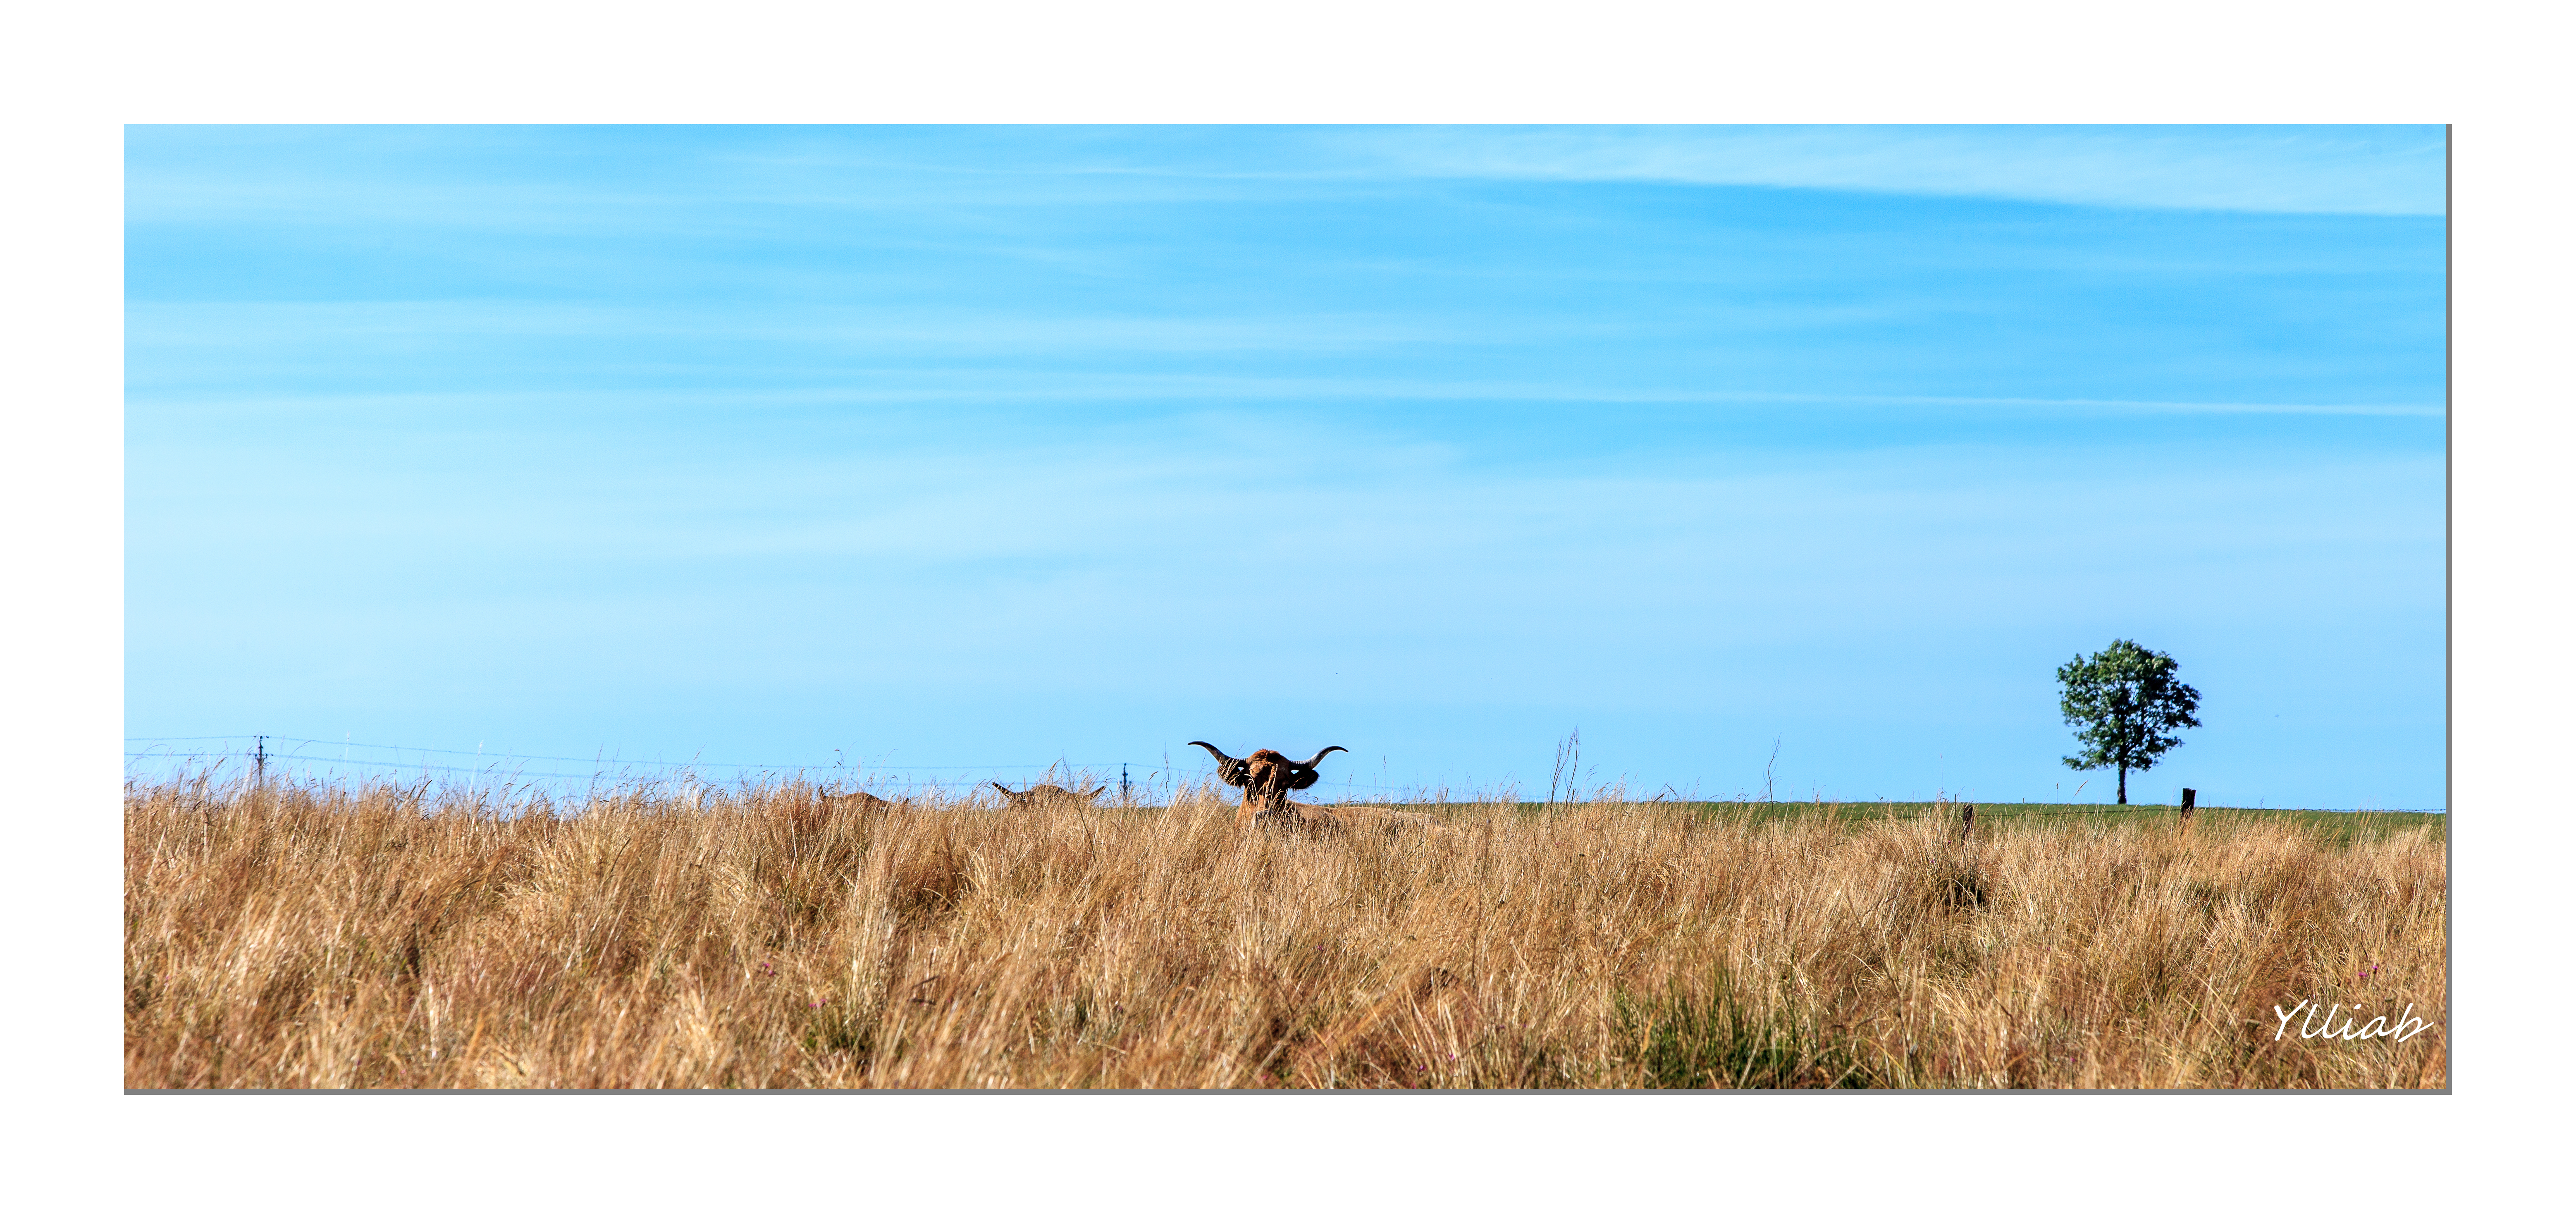
landscape, nature, grass, prairie, france, cow, color, canon, savanna, plain, flickr, outside, art, paysage, grassland, eos5d, habitat, vache, ecosystem, aubrac, ylliab, ylliabphoto, lepaysagesimplement, photographe, potdcountryfr, steppe, natural environment, grass family